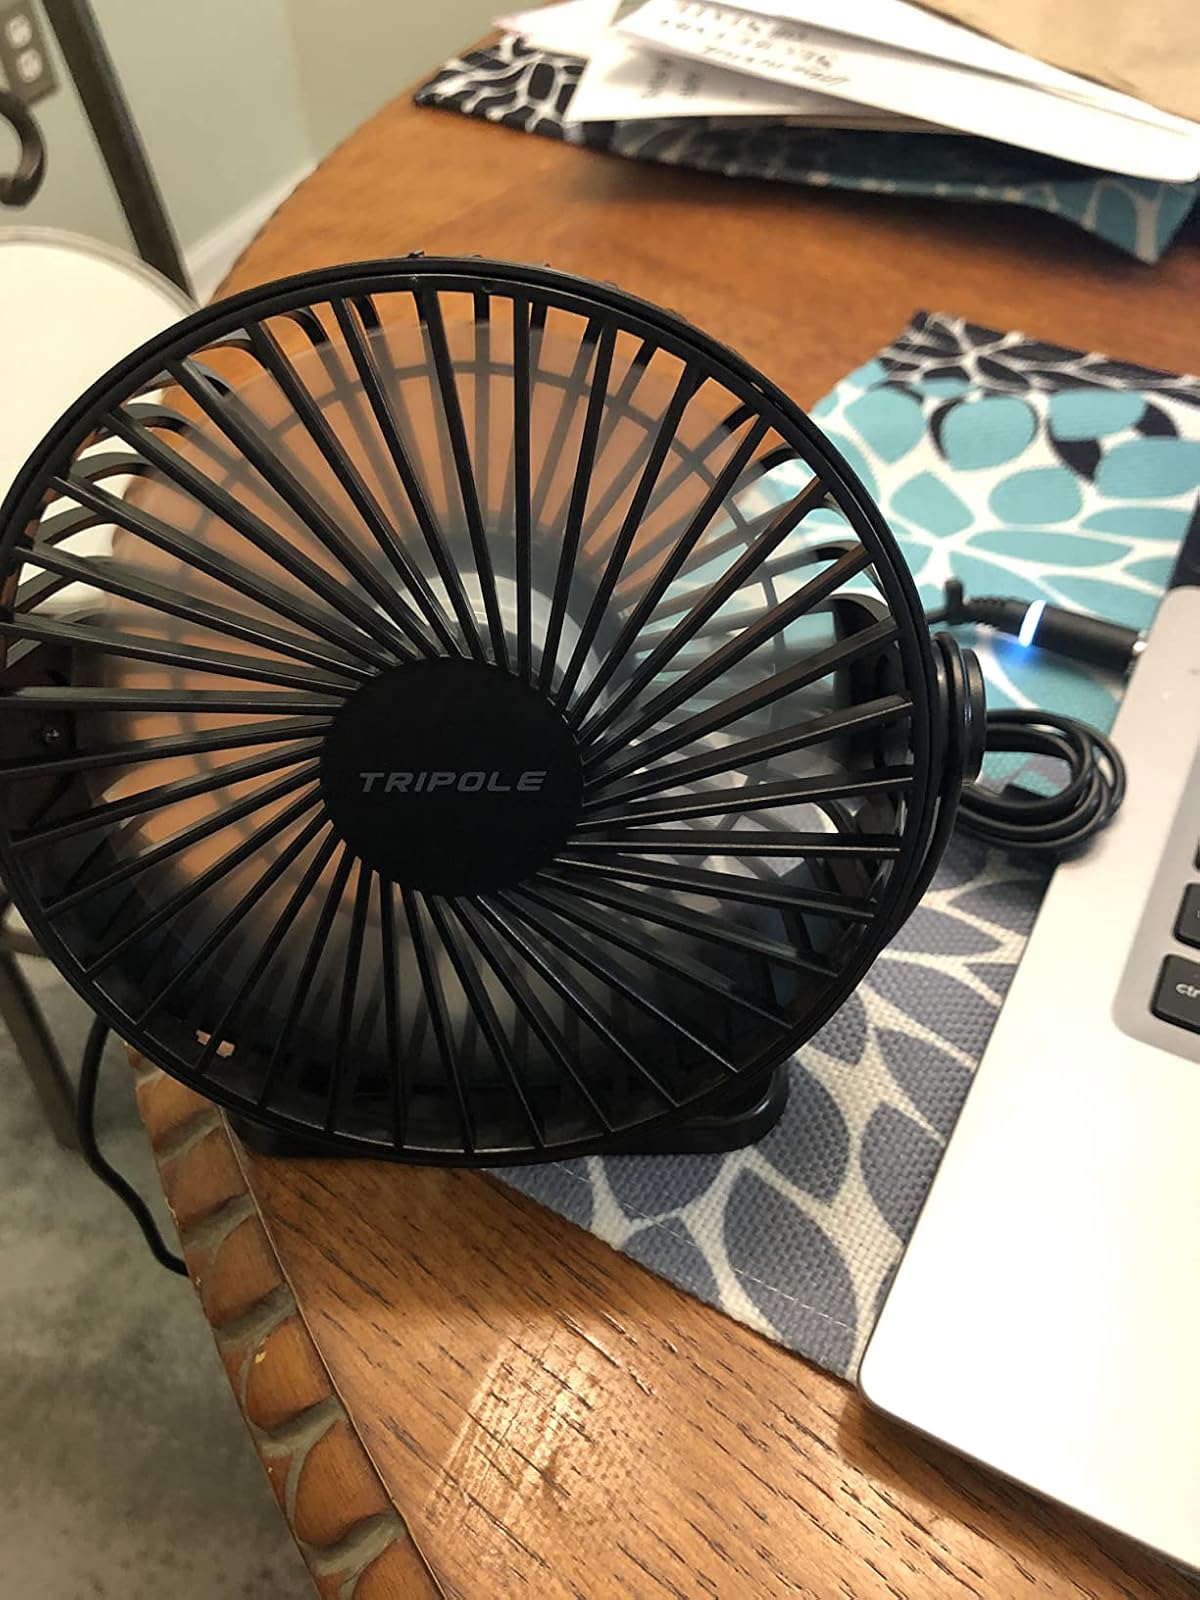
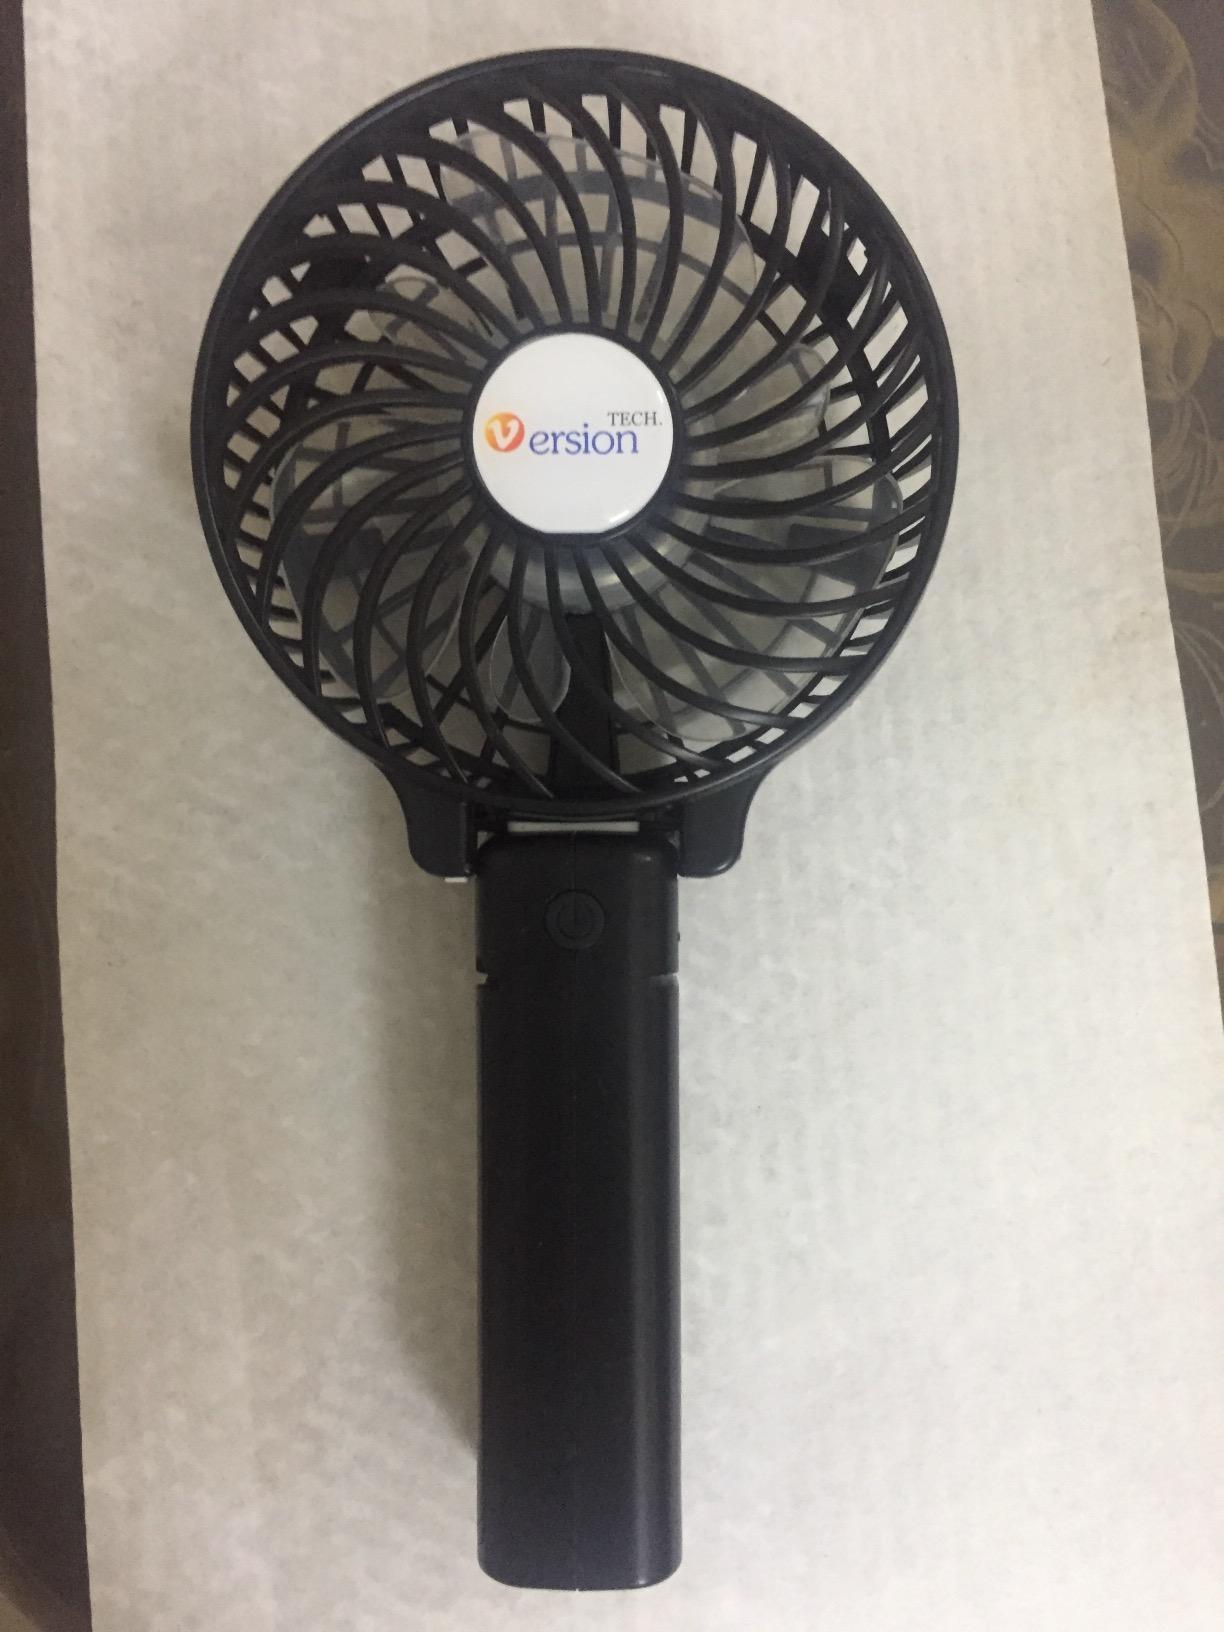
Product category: fan
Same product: no